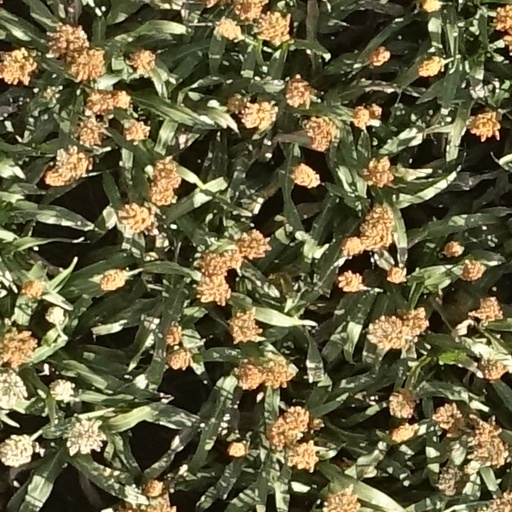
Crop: sorghum